Szolnoki Olajbányász

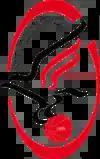
Former Szolnoki Olaj logo used until 2019

In 2012, the club played the EuroChallenge Final Four where they were beaten by Beşiktaş Milangaz. For the 2012–13 season, Szolnoki Olaj was invited to join the Adriatic League. In 2014 they won the Hungarian Basketball Cup once again. Szolnok made the EuroChallenge Final Four for the second time made in 2014, and ended on the 4th place once again, after losing to Triumph Lyubertsy and Royal Halı Gaziantep.